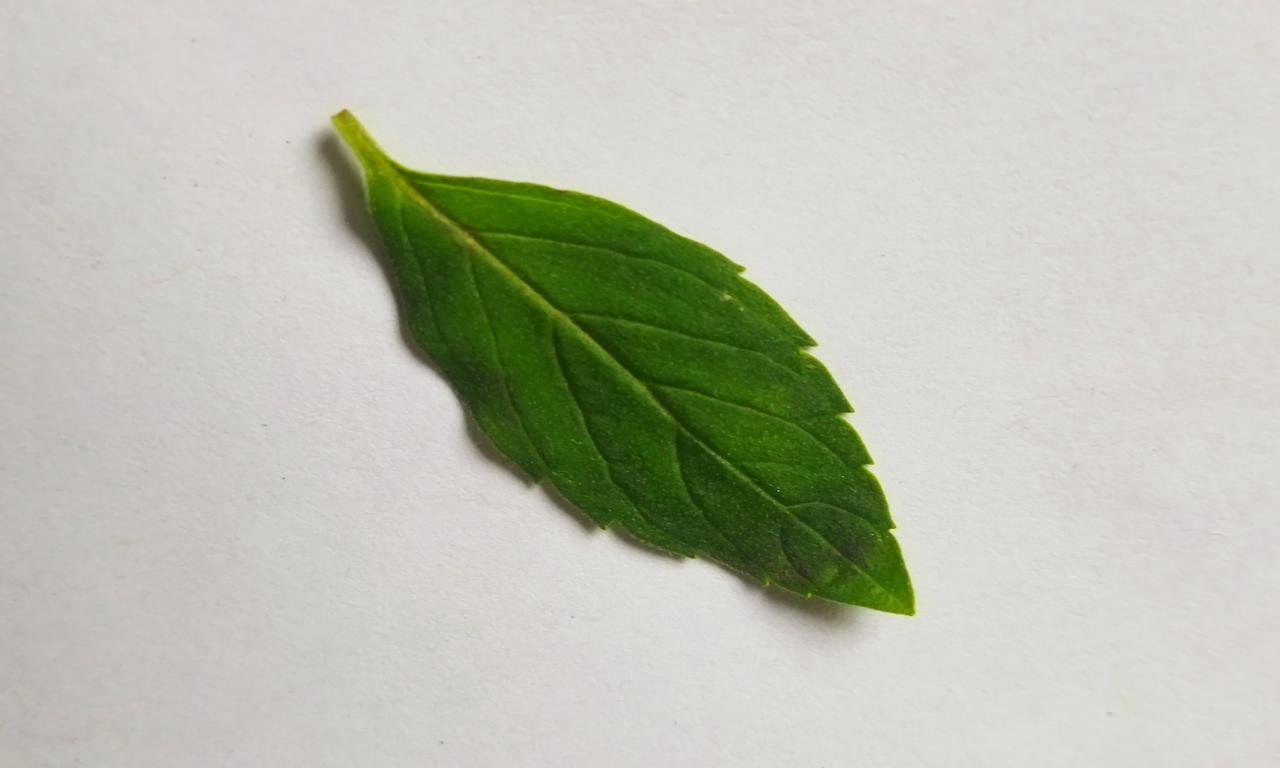
Label: Fresh